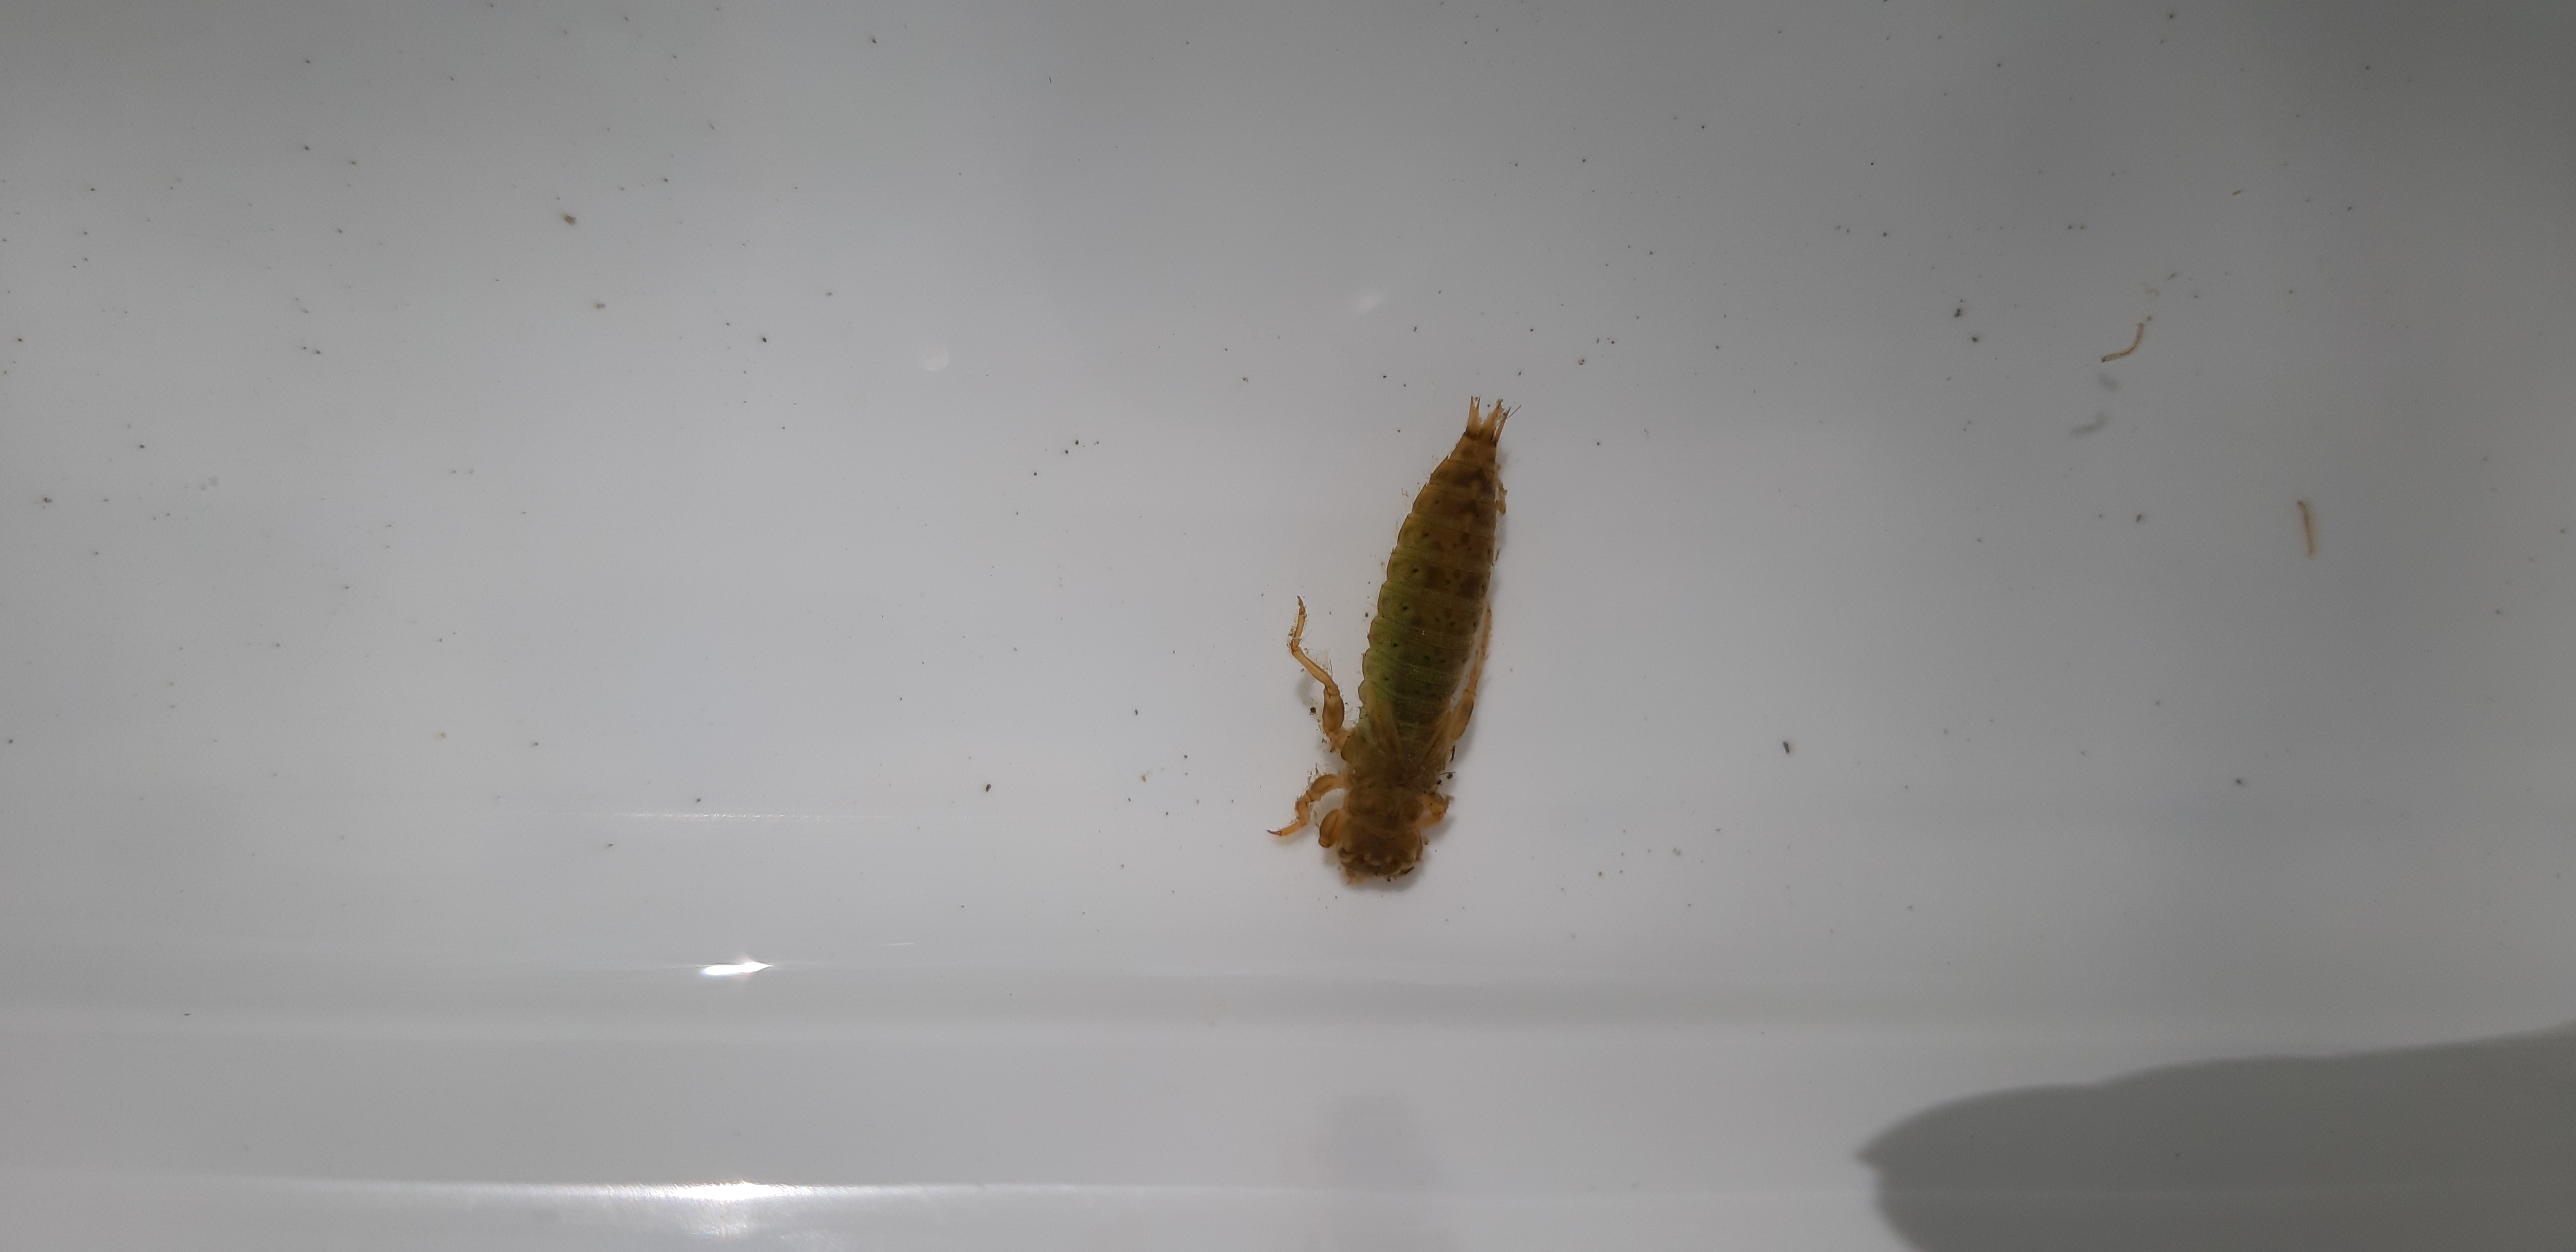
Macroinvertebrate group: dragonflies